Marietta (Glenn Dale, Maryland)

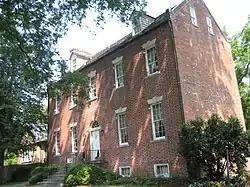

Marietta is a historic house and former tobacco plantation located in Glenn Dale, Prince George's County, Maryland, United States. On the National Register of Historic Places and the National Underground Railroad Network to Freedom, Marietta House Museum includes a federal era house, a cemetery, the original root cellar, and harness room, as well as Gabriel Duvall's original law office building. The historic site sits on 25 acres of Marietta's original 690 acres. Today, visitors can walk the grounds and tour the plantation buildings and sites where free and enslaved people lived and labored.